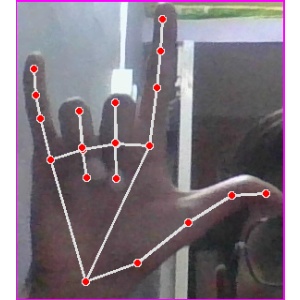
अक्षर: व